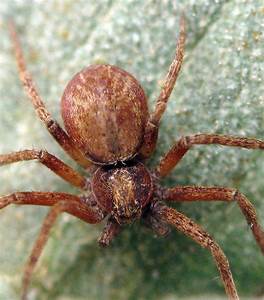
Label: ragno